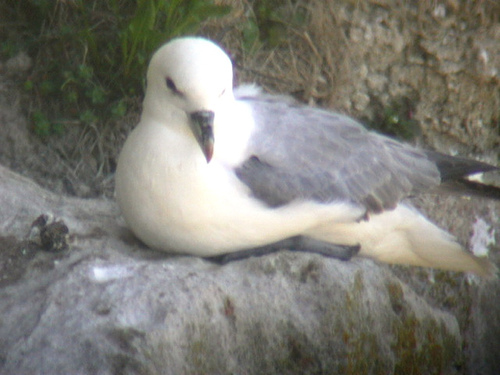
the larger bird's head, breast, and underbelly are a creamy white color with its wings and back beinga light gray.
this bird has a large, curved, black bill, a white crown, and gray tarsuses and feet.
bird has gray body feathers, white breast feather, and thick beak.
this is an all white bird with grey wings, feet, and bill.
bird with brown beak, black eye, white nape, throat, breast and gray feathers, and the head is proportional to its body
this large bird has a white belly and grey wings.
this bird has wings that are grey and has a white belly
this bird is white with grey and has a long, pointy beak.
this bird is white with grey wings and a large pointy beak.
this bird has wings that are grey and has a white belly
Species: Northern Fulmar